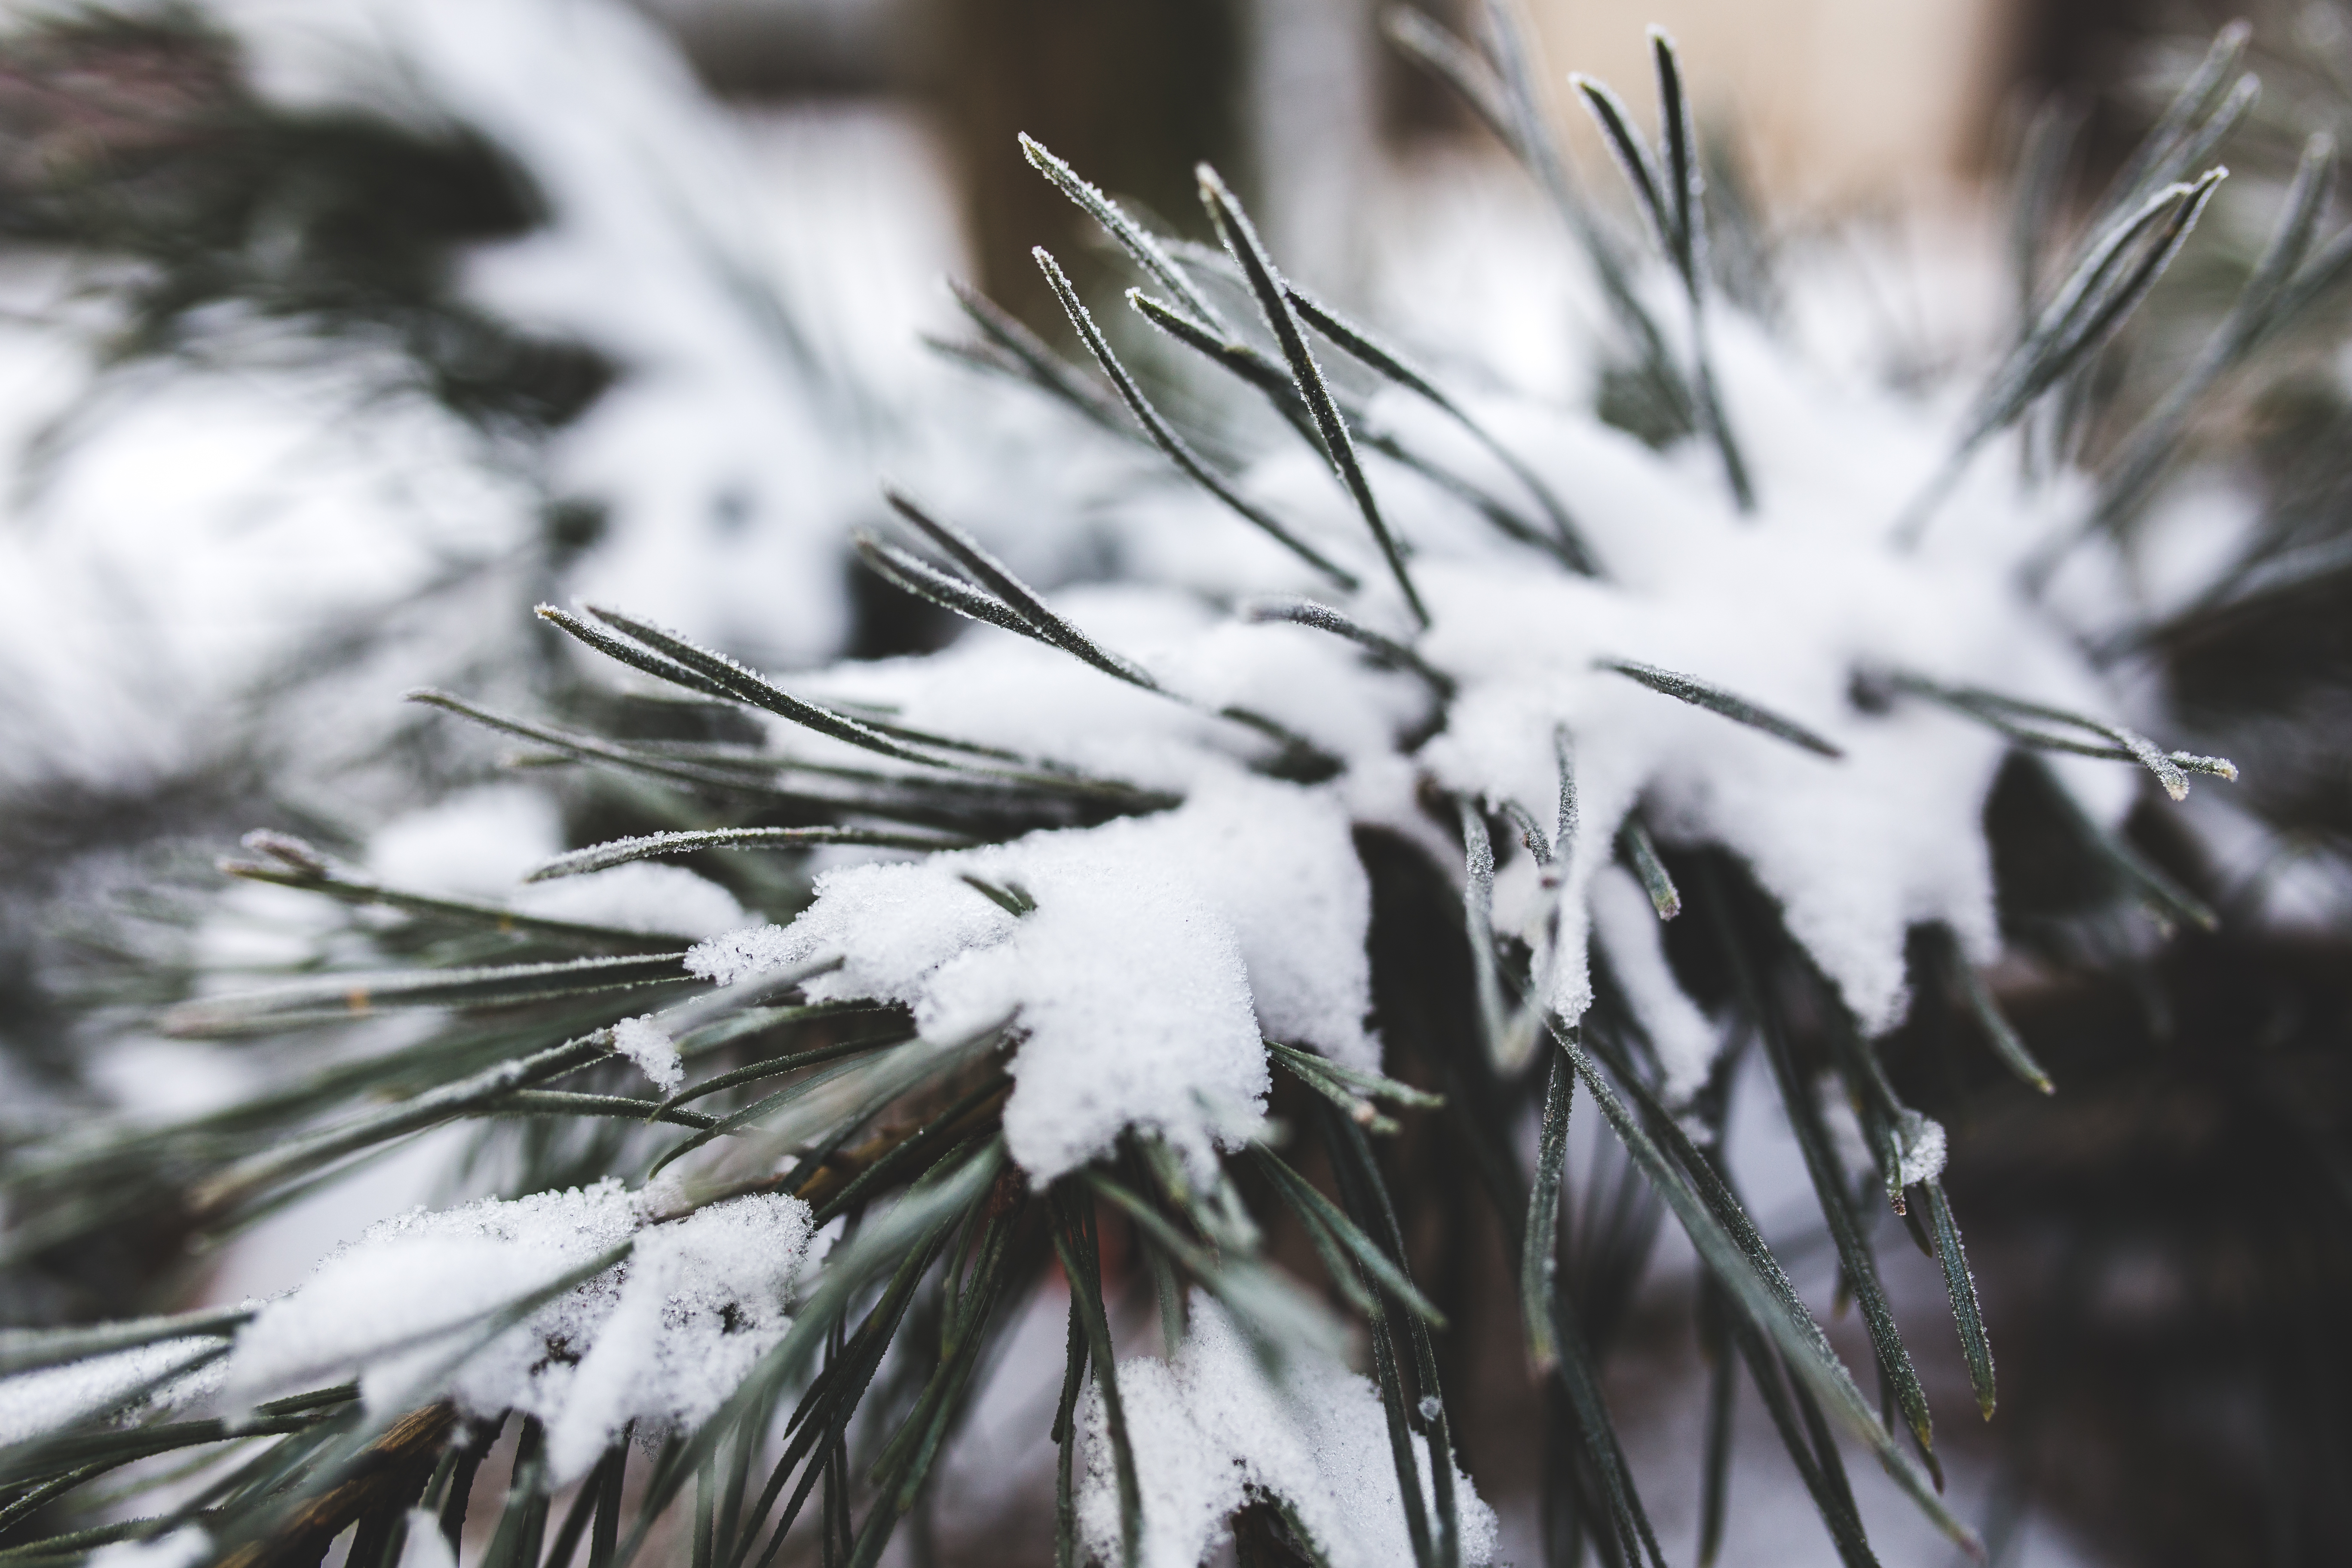
tree, nature, branch, snow, cold, winter, plant, white, flower, frost, pine, ice, evergreen, weather, christmas, season, twig, xmas, freezing, woody plant, land plant